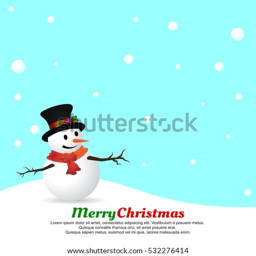
winter landscape with a snowman